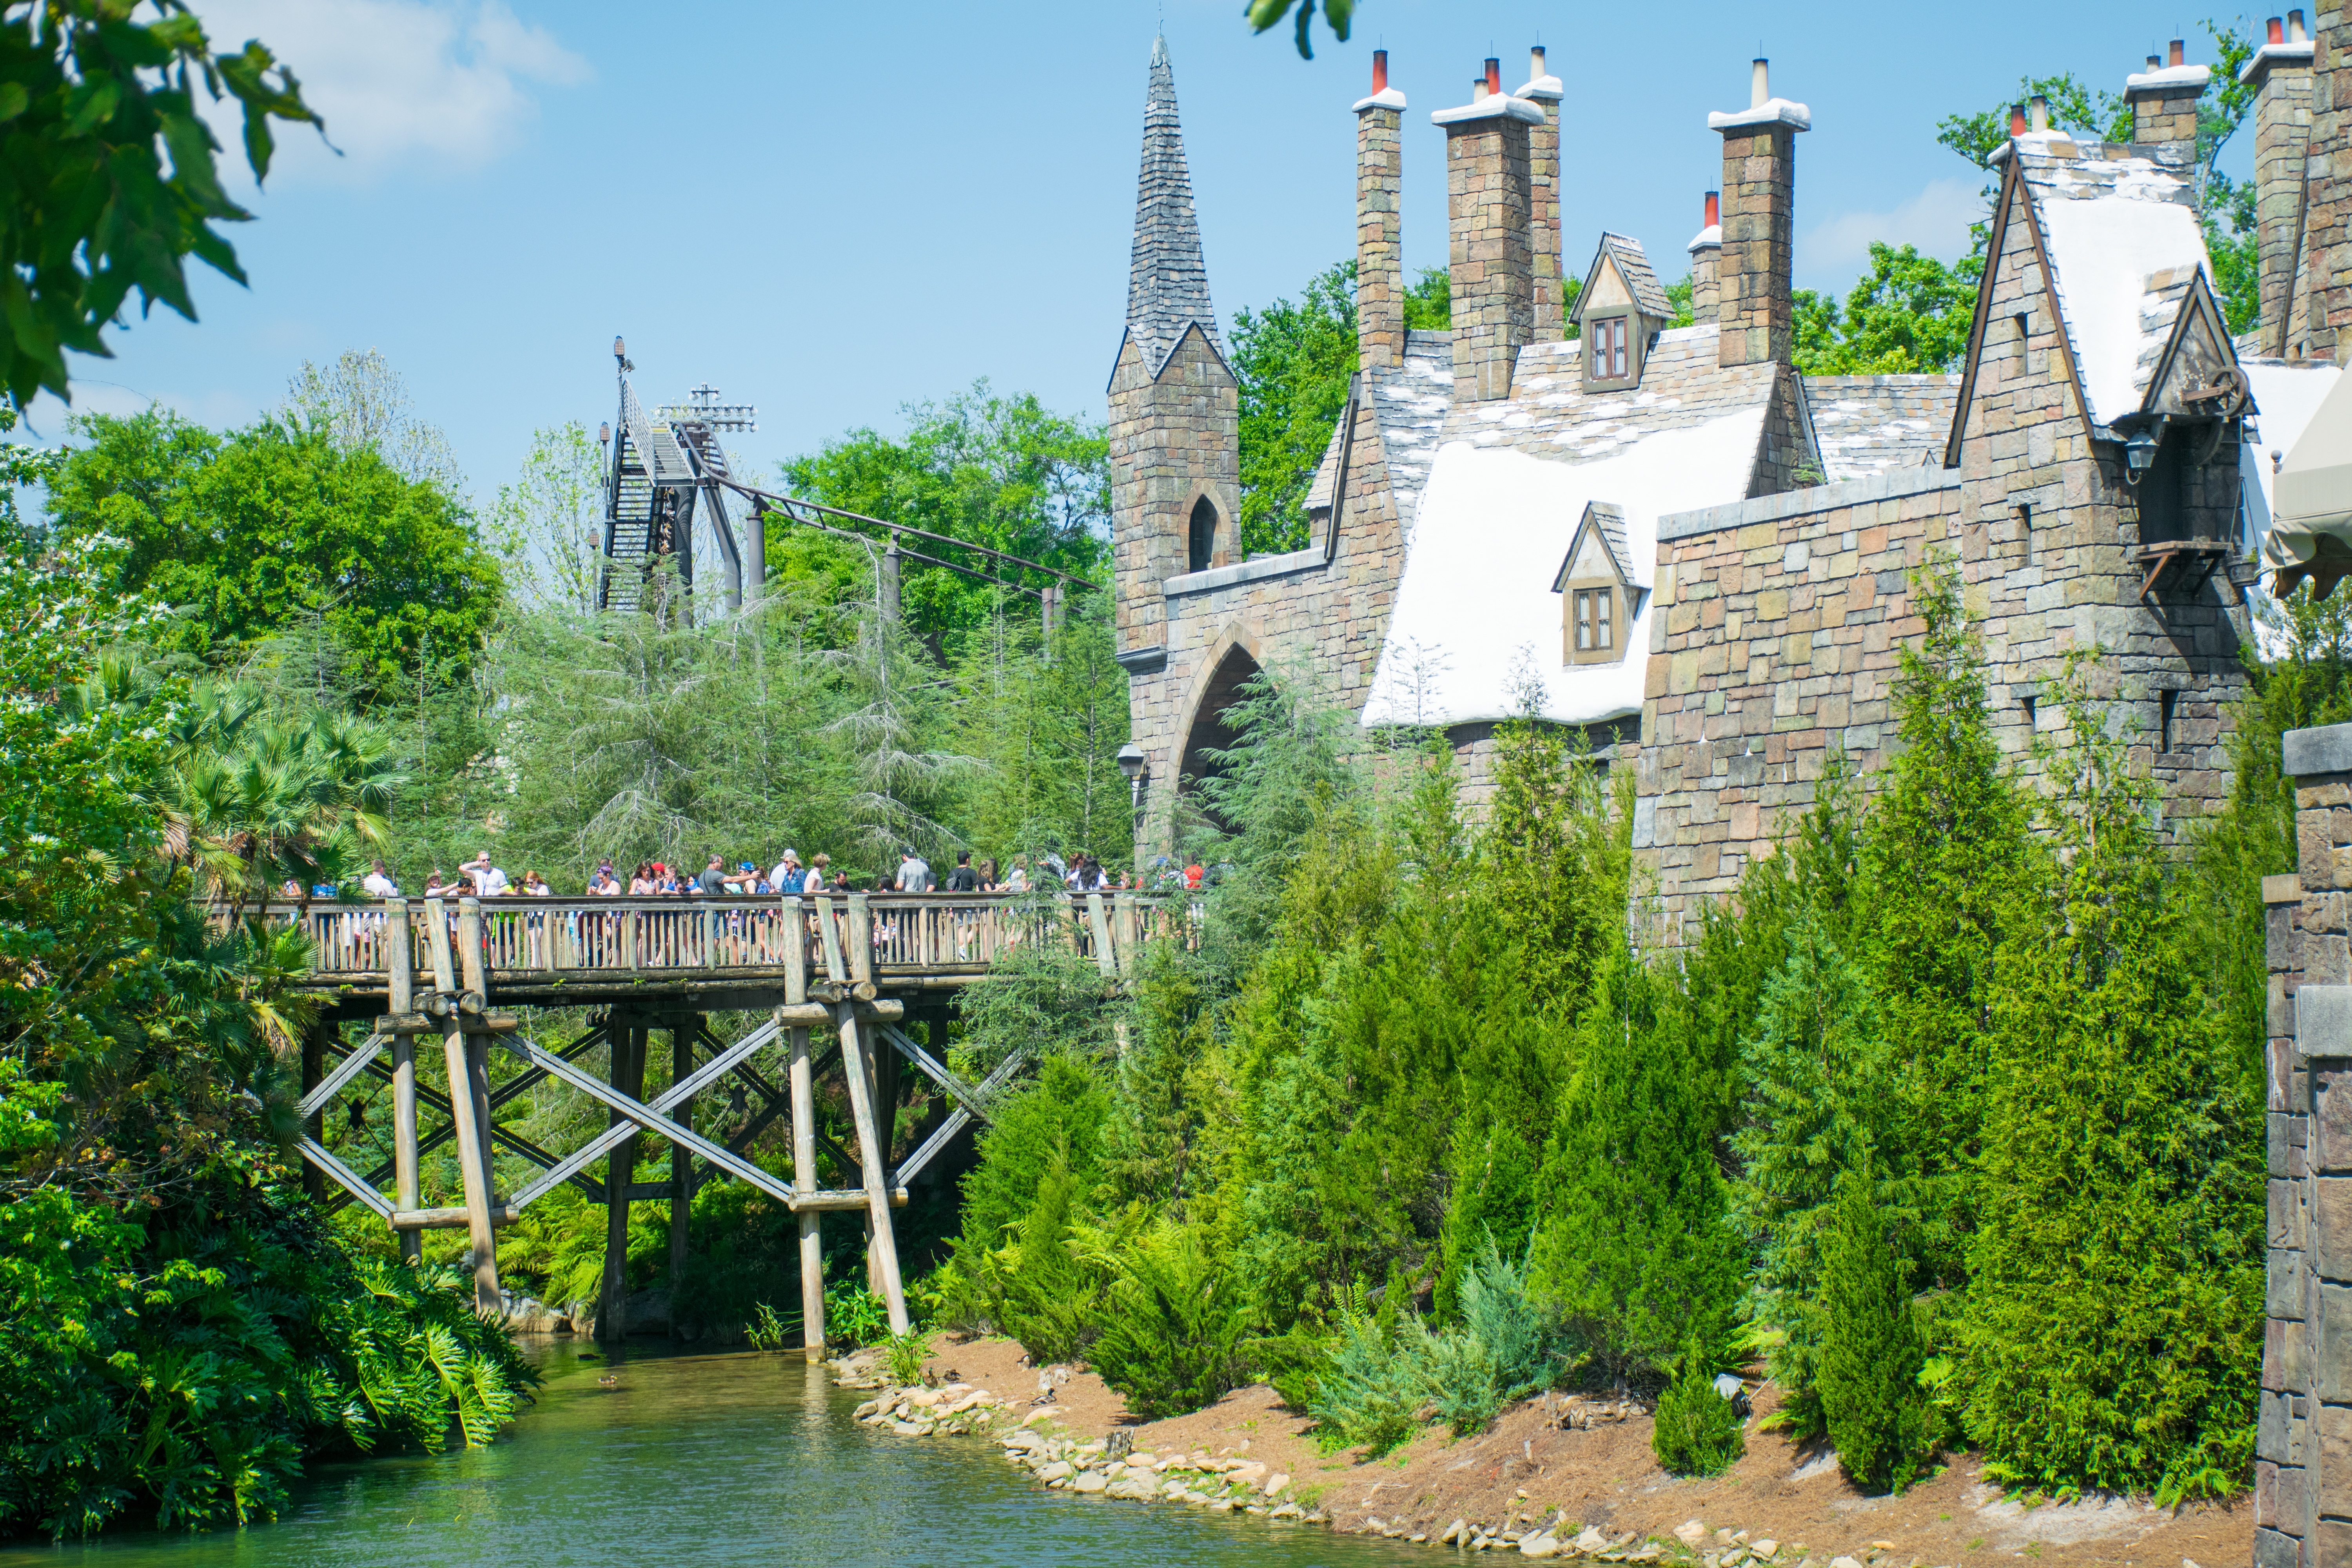
landmark, garden, tourism, waterway, estate